Game Boy Advance

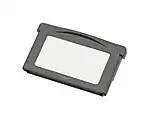
The Game Boy Advance Game Pak

The Game Boy Advance uses a custom system on a chip (SoC), integrating the CPU and other major components into a single package, named the "CPU AGB" by Nintendo. Manufactured by the Sharp Corporation, the SoC contains two processors: the "ARM7TDMI" running at a clock rate of 16.776 megahertz (MHz) for GBA games, and the "Sharp SM83" running at 4.194 MHz or 8.389 MHz for backward compatibility with Game Boy and Game Boy Color games. The system operates in two modes: GBA mode using the ARM7TDMI, and the backward-compatible CGB mode using the SM83.